Saint-Cirq, Dordogne

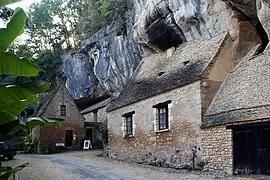
Upper village

Saint-Cirq is a former commune in the Dordogne department in Nouvelle-Aquitaine in southwestern France. On 1 January 2019, it was merged into the new commune Les Eyzies.